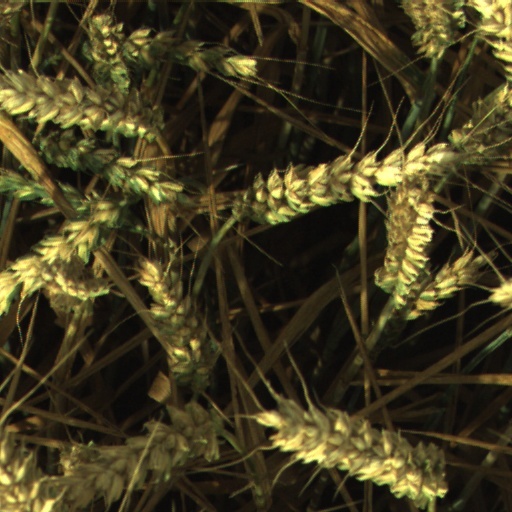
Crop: wheat